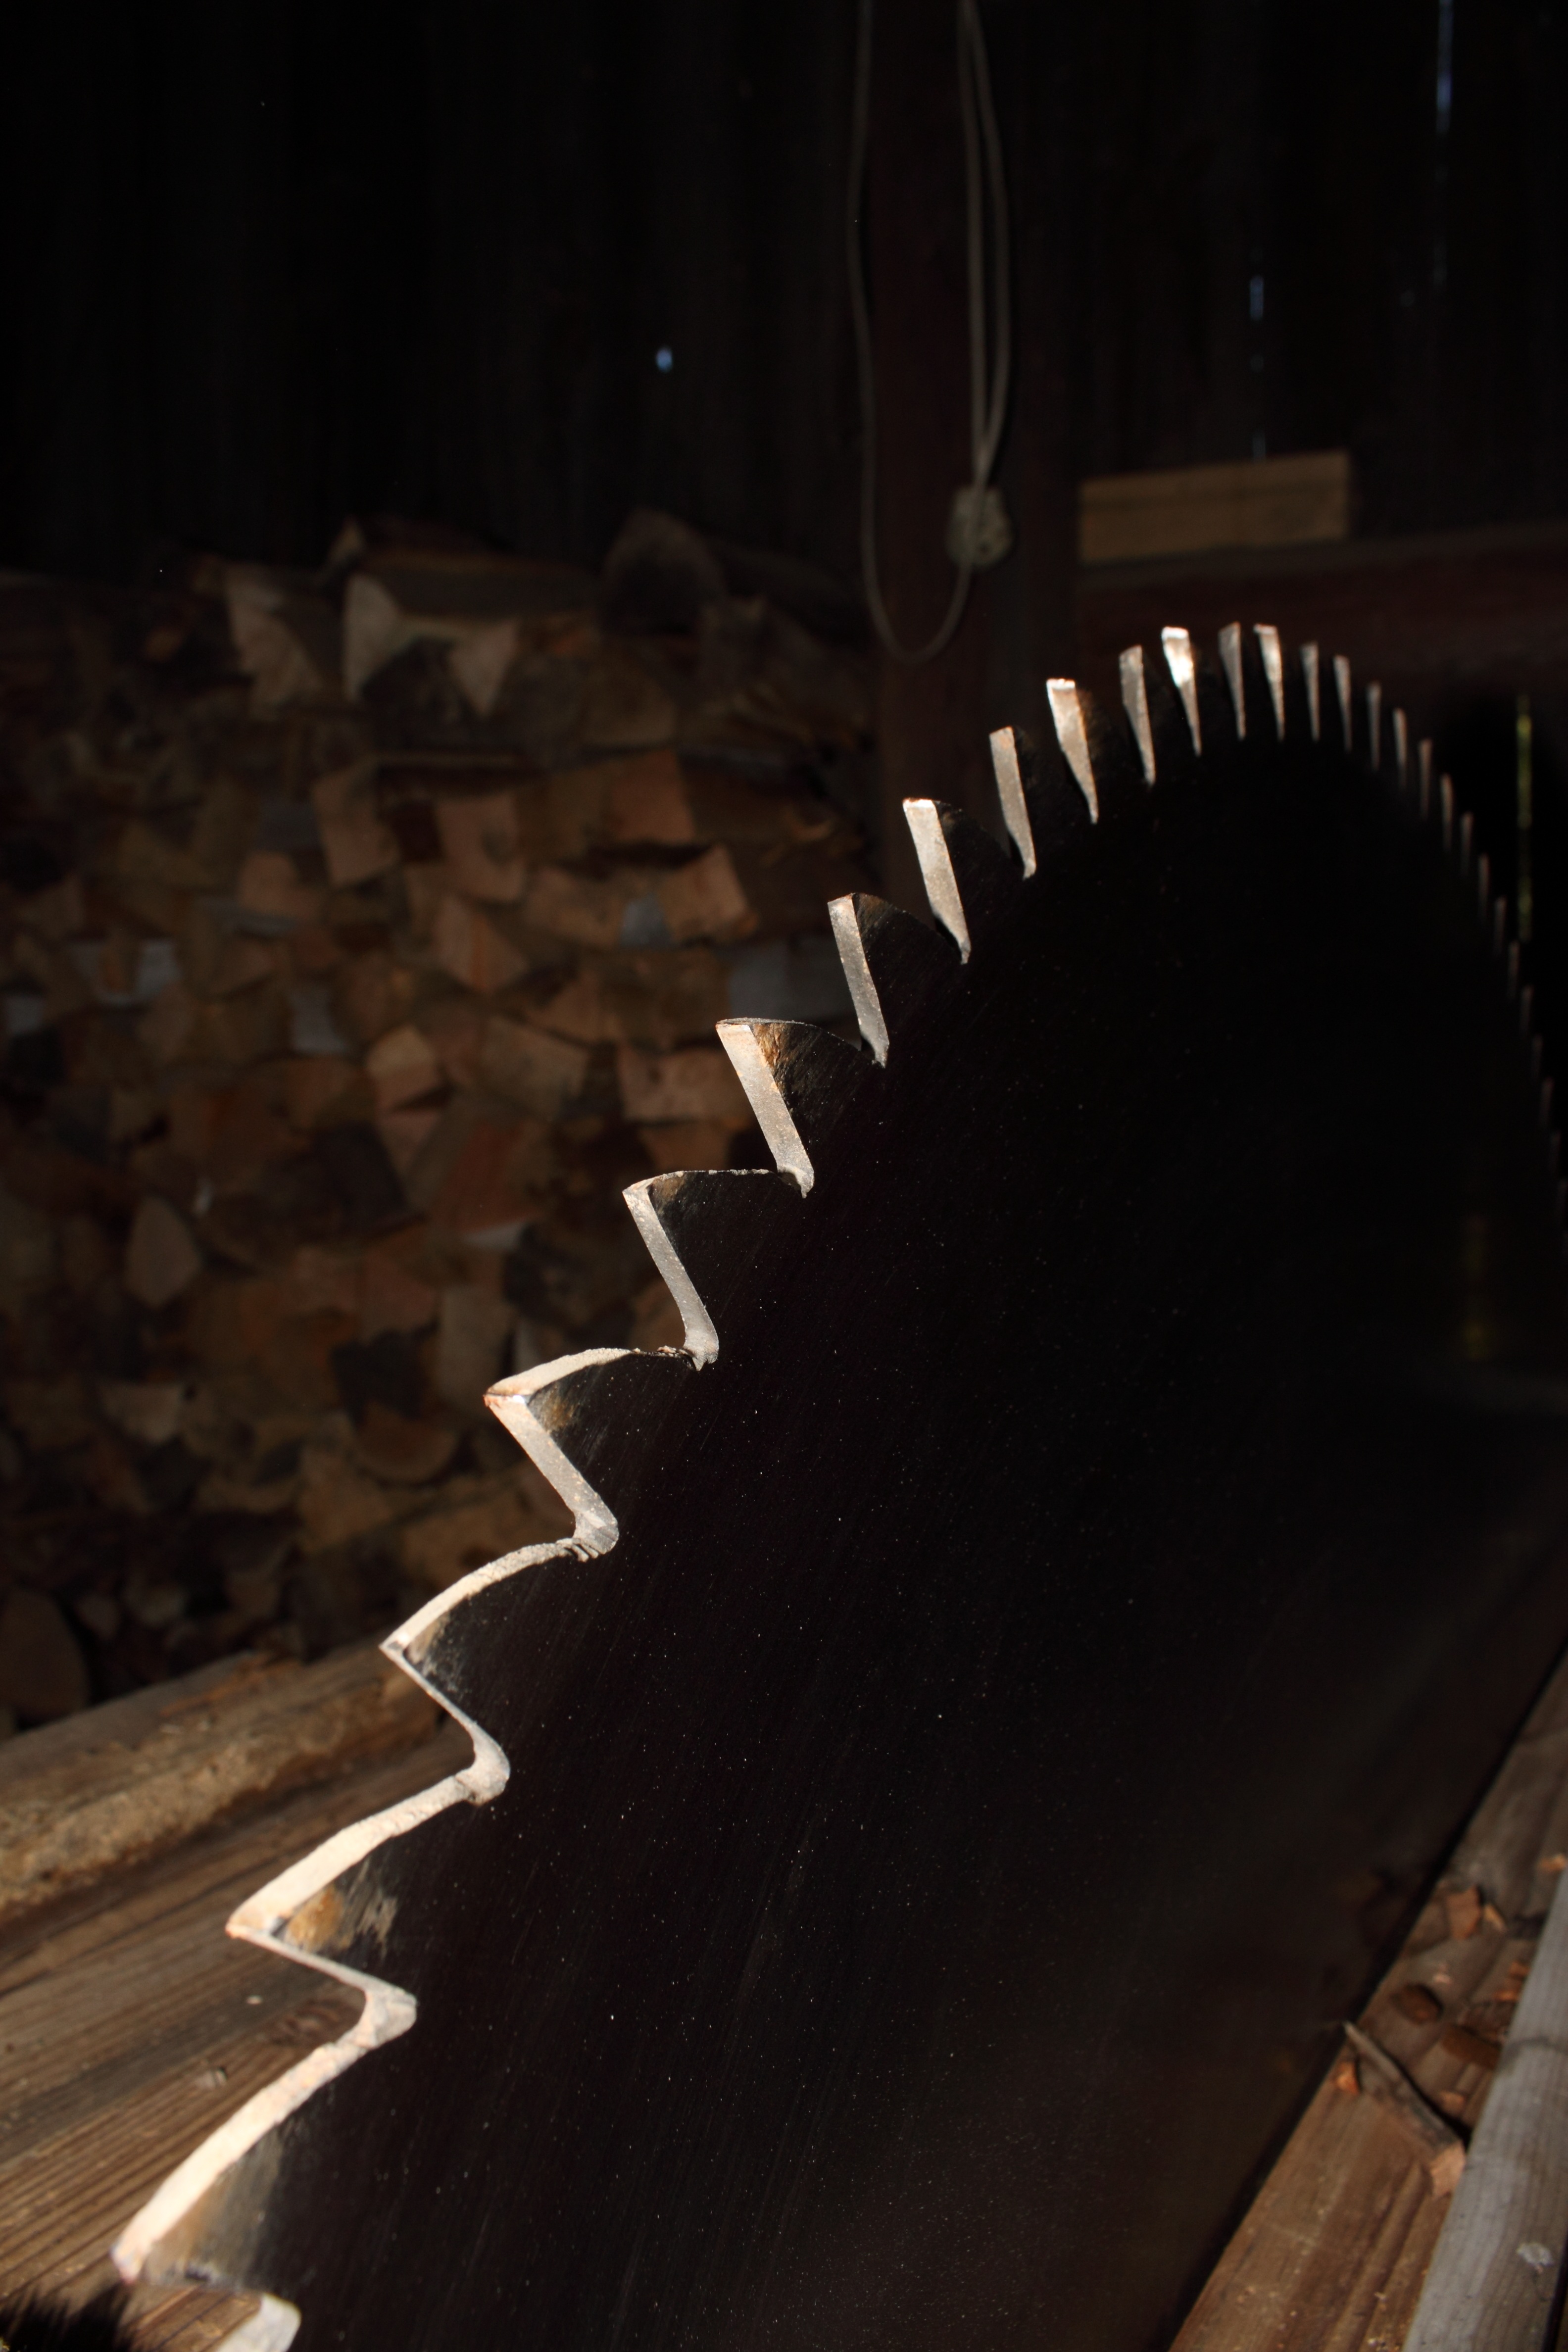
work, nature, light, wood, night, shadow, darkness, firewood, black, lighting, saw, cutting, edge, carving, shape, fuel, the structure of the, chopped tree